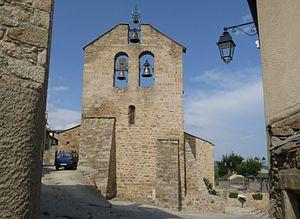
Eglise de Dorres, Pyrénées-Orientales, France
L'église Saint-Jean de Dorres est une église, à l'origine romane, située à Dorres, dans le département français des Pyrénées-Orientales.
Dorres est une commune française, située en Cerdagne, à l'extrême ouest du département des Pyrénées-Orientales, en région Occitanie.